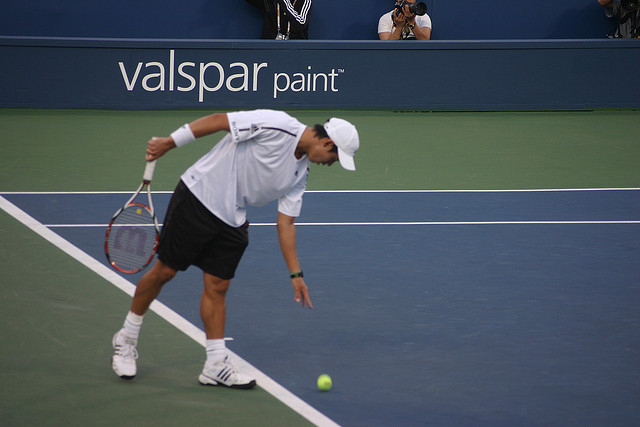
người đàn ông áo trắng đang chươi tennis trên sân